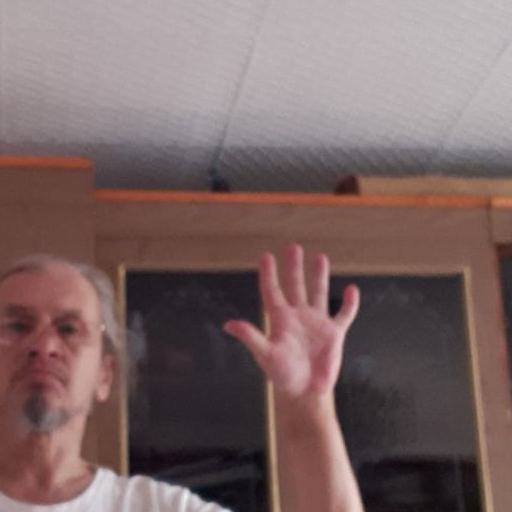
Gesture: palm